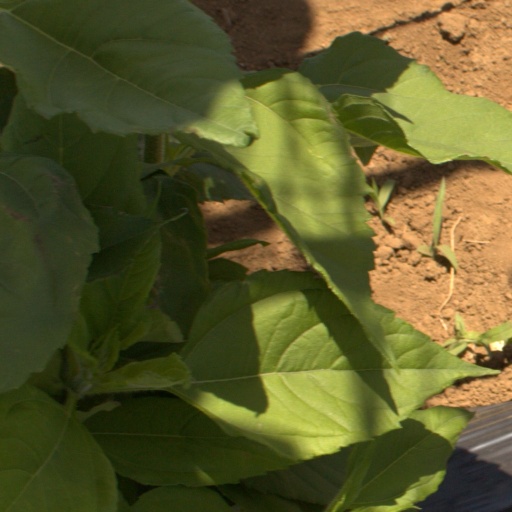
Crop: Jerusalem artichoke